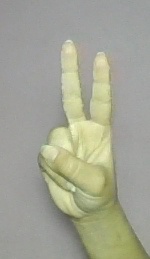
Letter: taa